Subhashini Ali

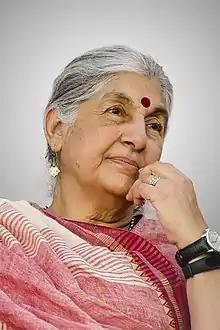
Subhashini Ali in 2019

Subhasini Ali (née Sehgal; born 29 December 1947) is an Indian Marxist politician. She is a Polit Buro Member of the Communist Party of India (Marxist). She is also the former President of the All India Democratic Women's Association and former Member of Parliament from Kanpur.